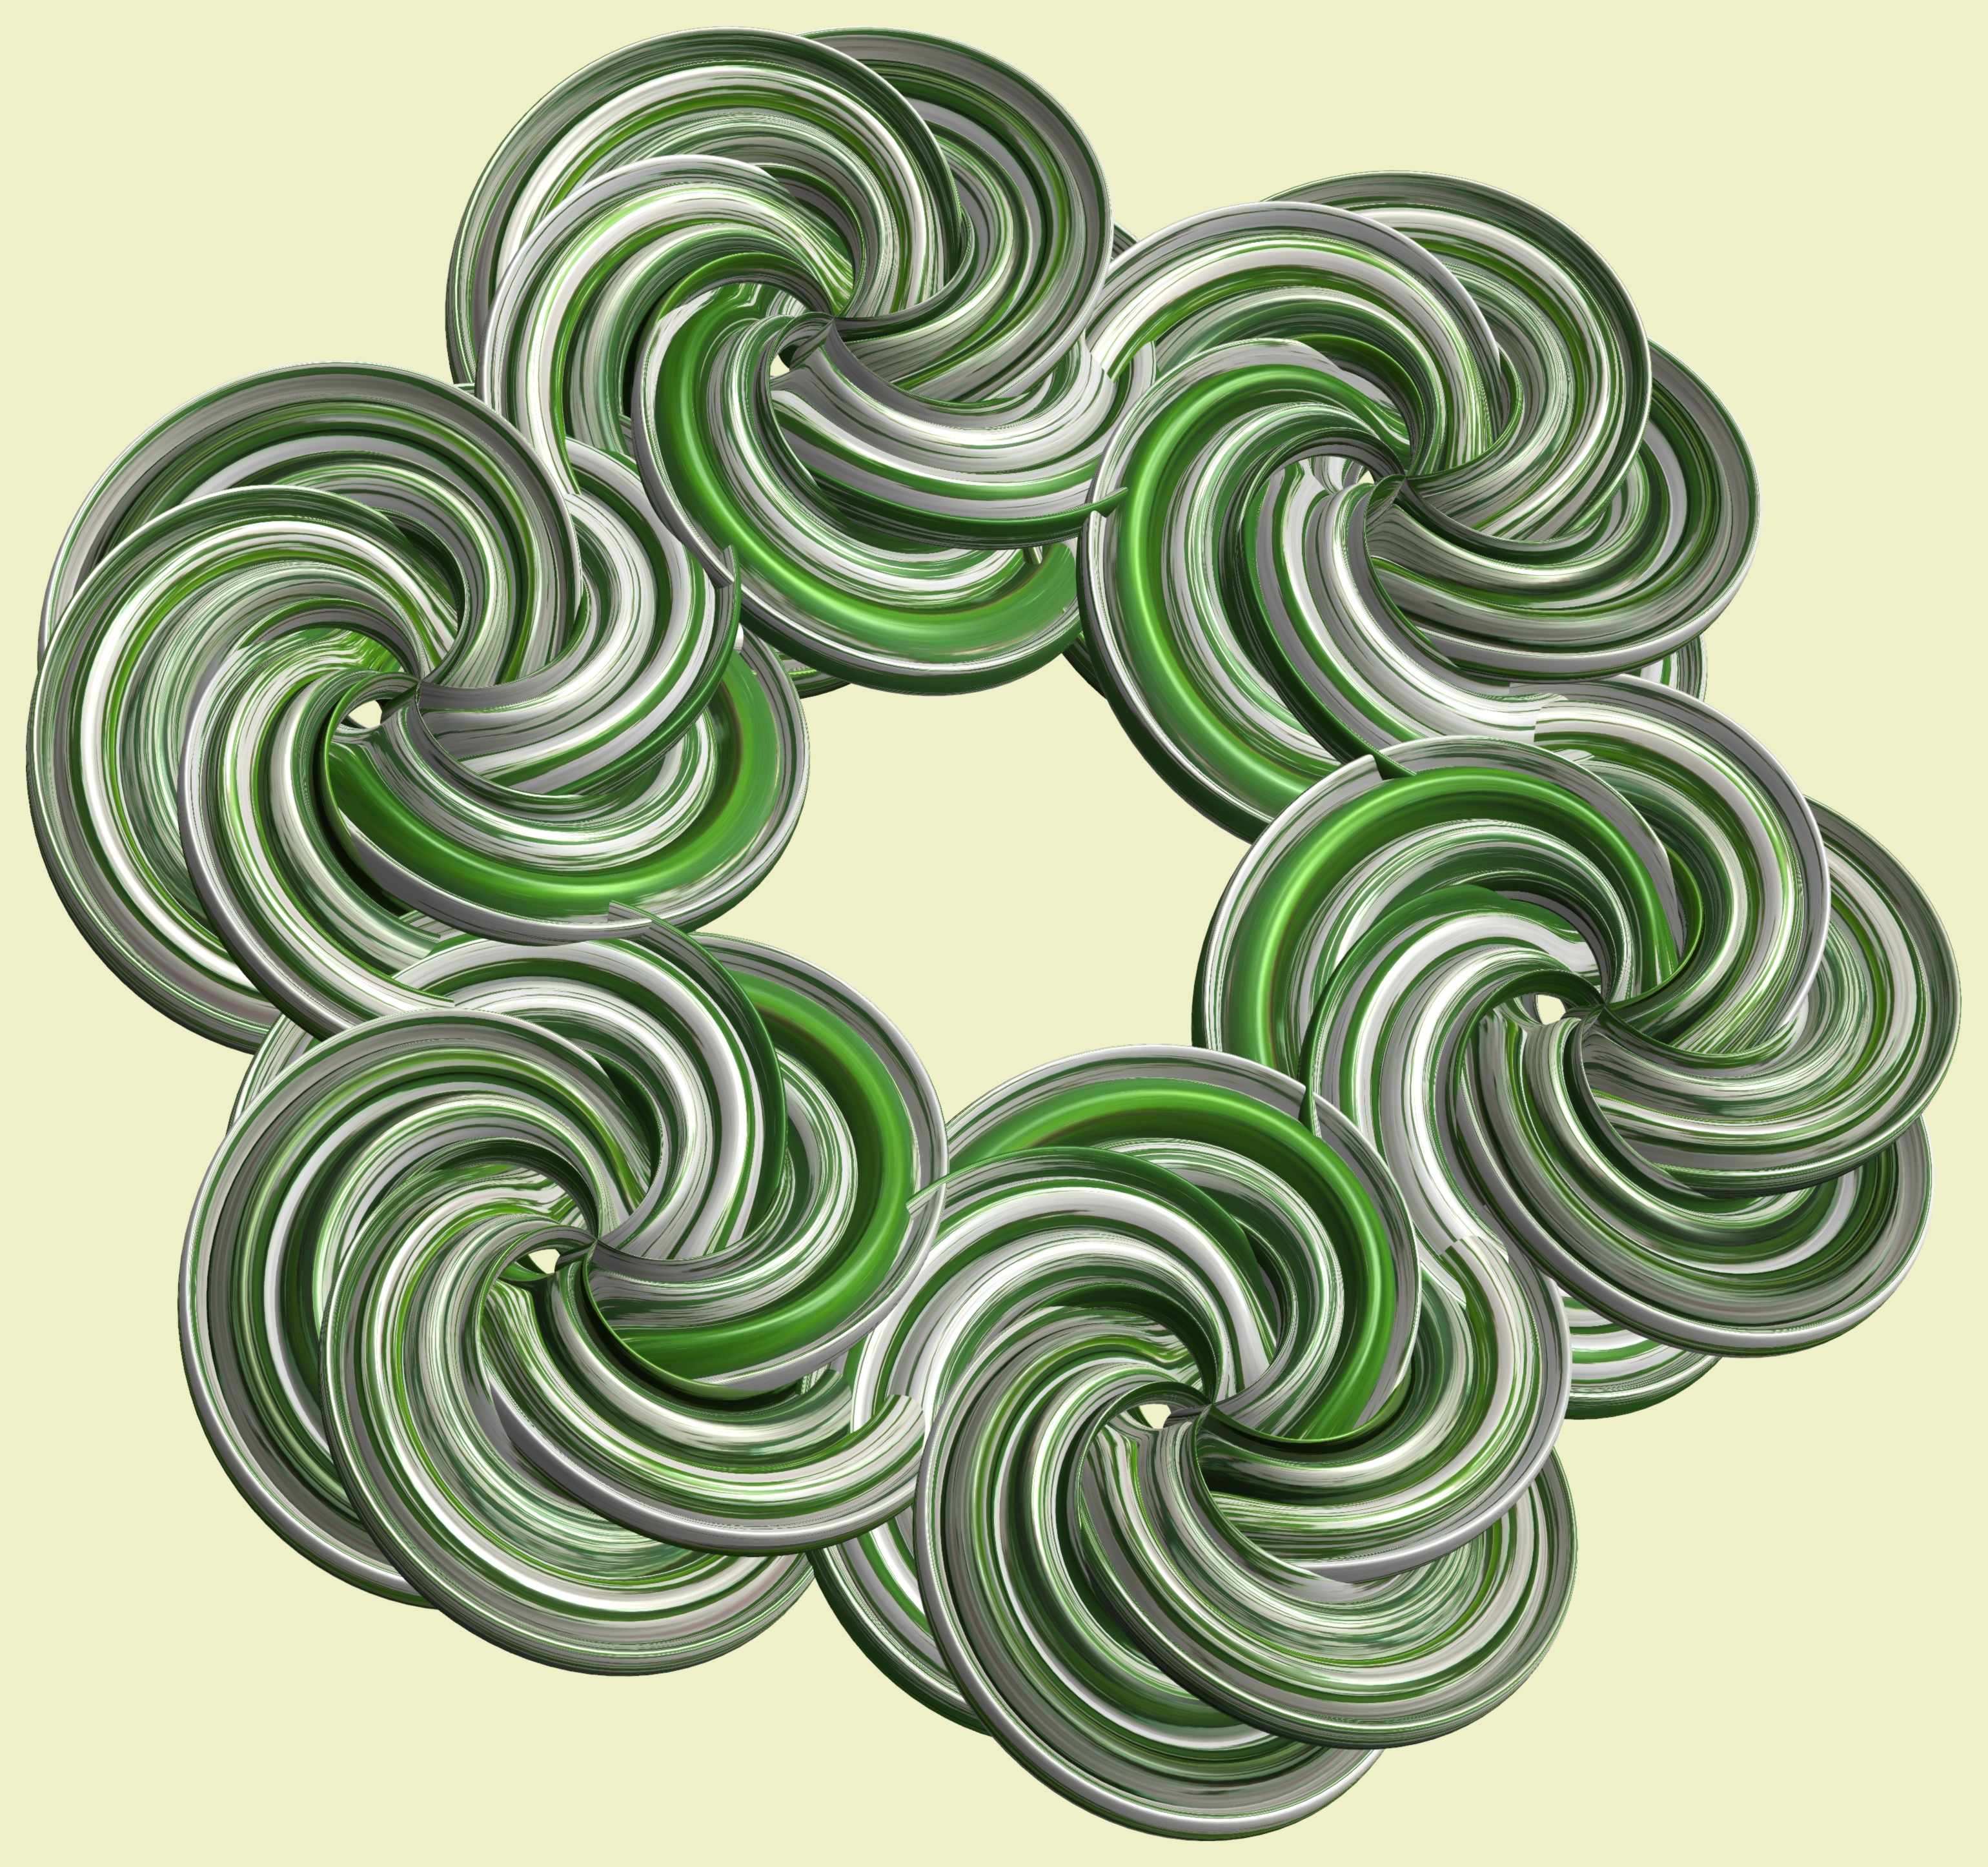
structure, texture, spiral, pattern, line, green, circle, font, design, symmetry, 3d, graphic, knot, torus, mathematica, cg, parametricplot3d, code, program, algorithm, mapping